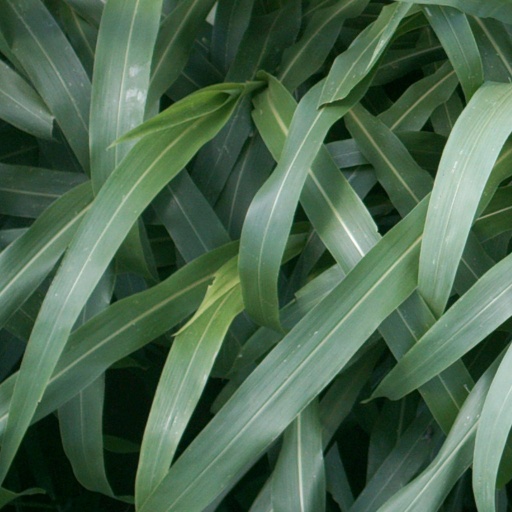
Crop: sorghum